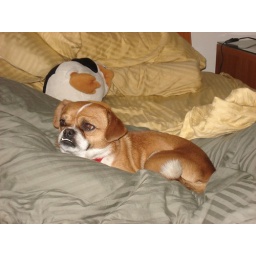
My new little dog that my mom found under an orange tree. He seems to be adjusting well.